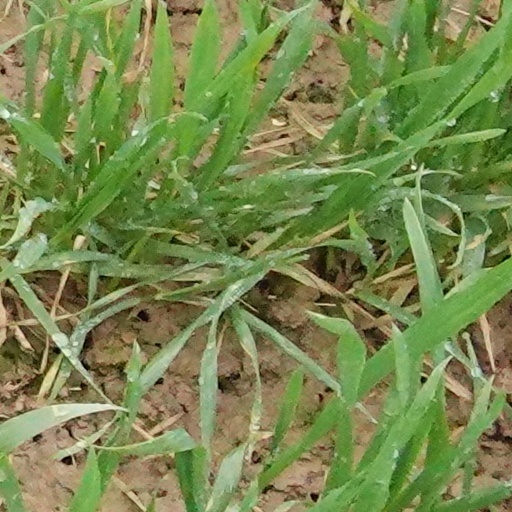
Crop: wheat